Utah Transit Authority

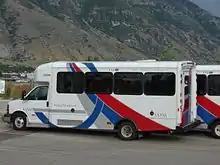
UTA paratransit bus

Throughout its area of operation, UTA provides paratransit service in addition to its FLEX routes for qualifying disabled passengers that are unable to, either temporarily or permanently, utilized the other transportation services provided by UTA (including bus service, TRAX, the S-Line, and "FrontRunner"). Although the cost to UTA for this service is substantial to UTA, the fare remains the same for passengers.